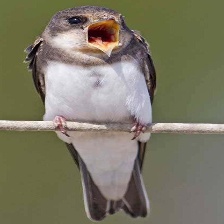
Species: SAND MARTIN
Scientific name: RIPARIA RIPARIA